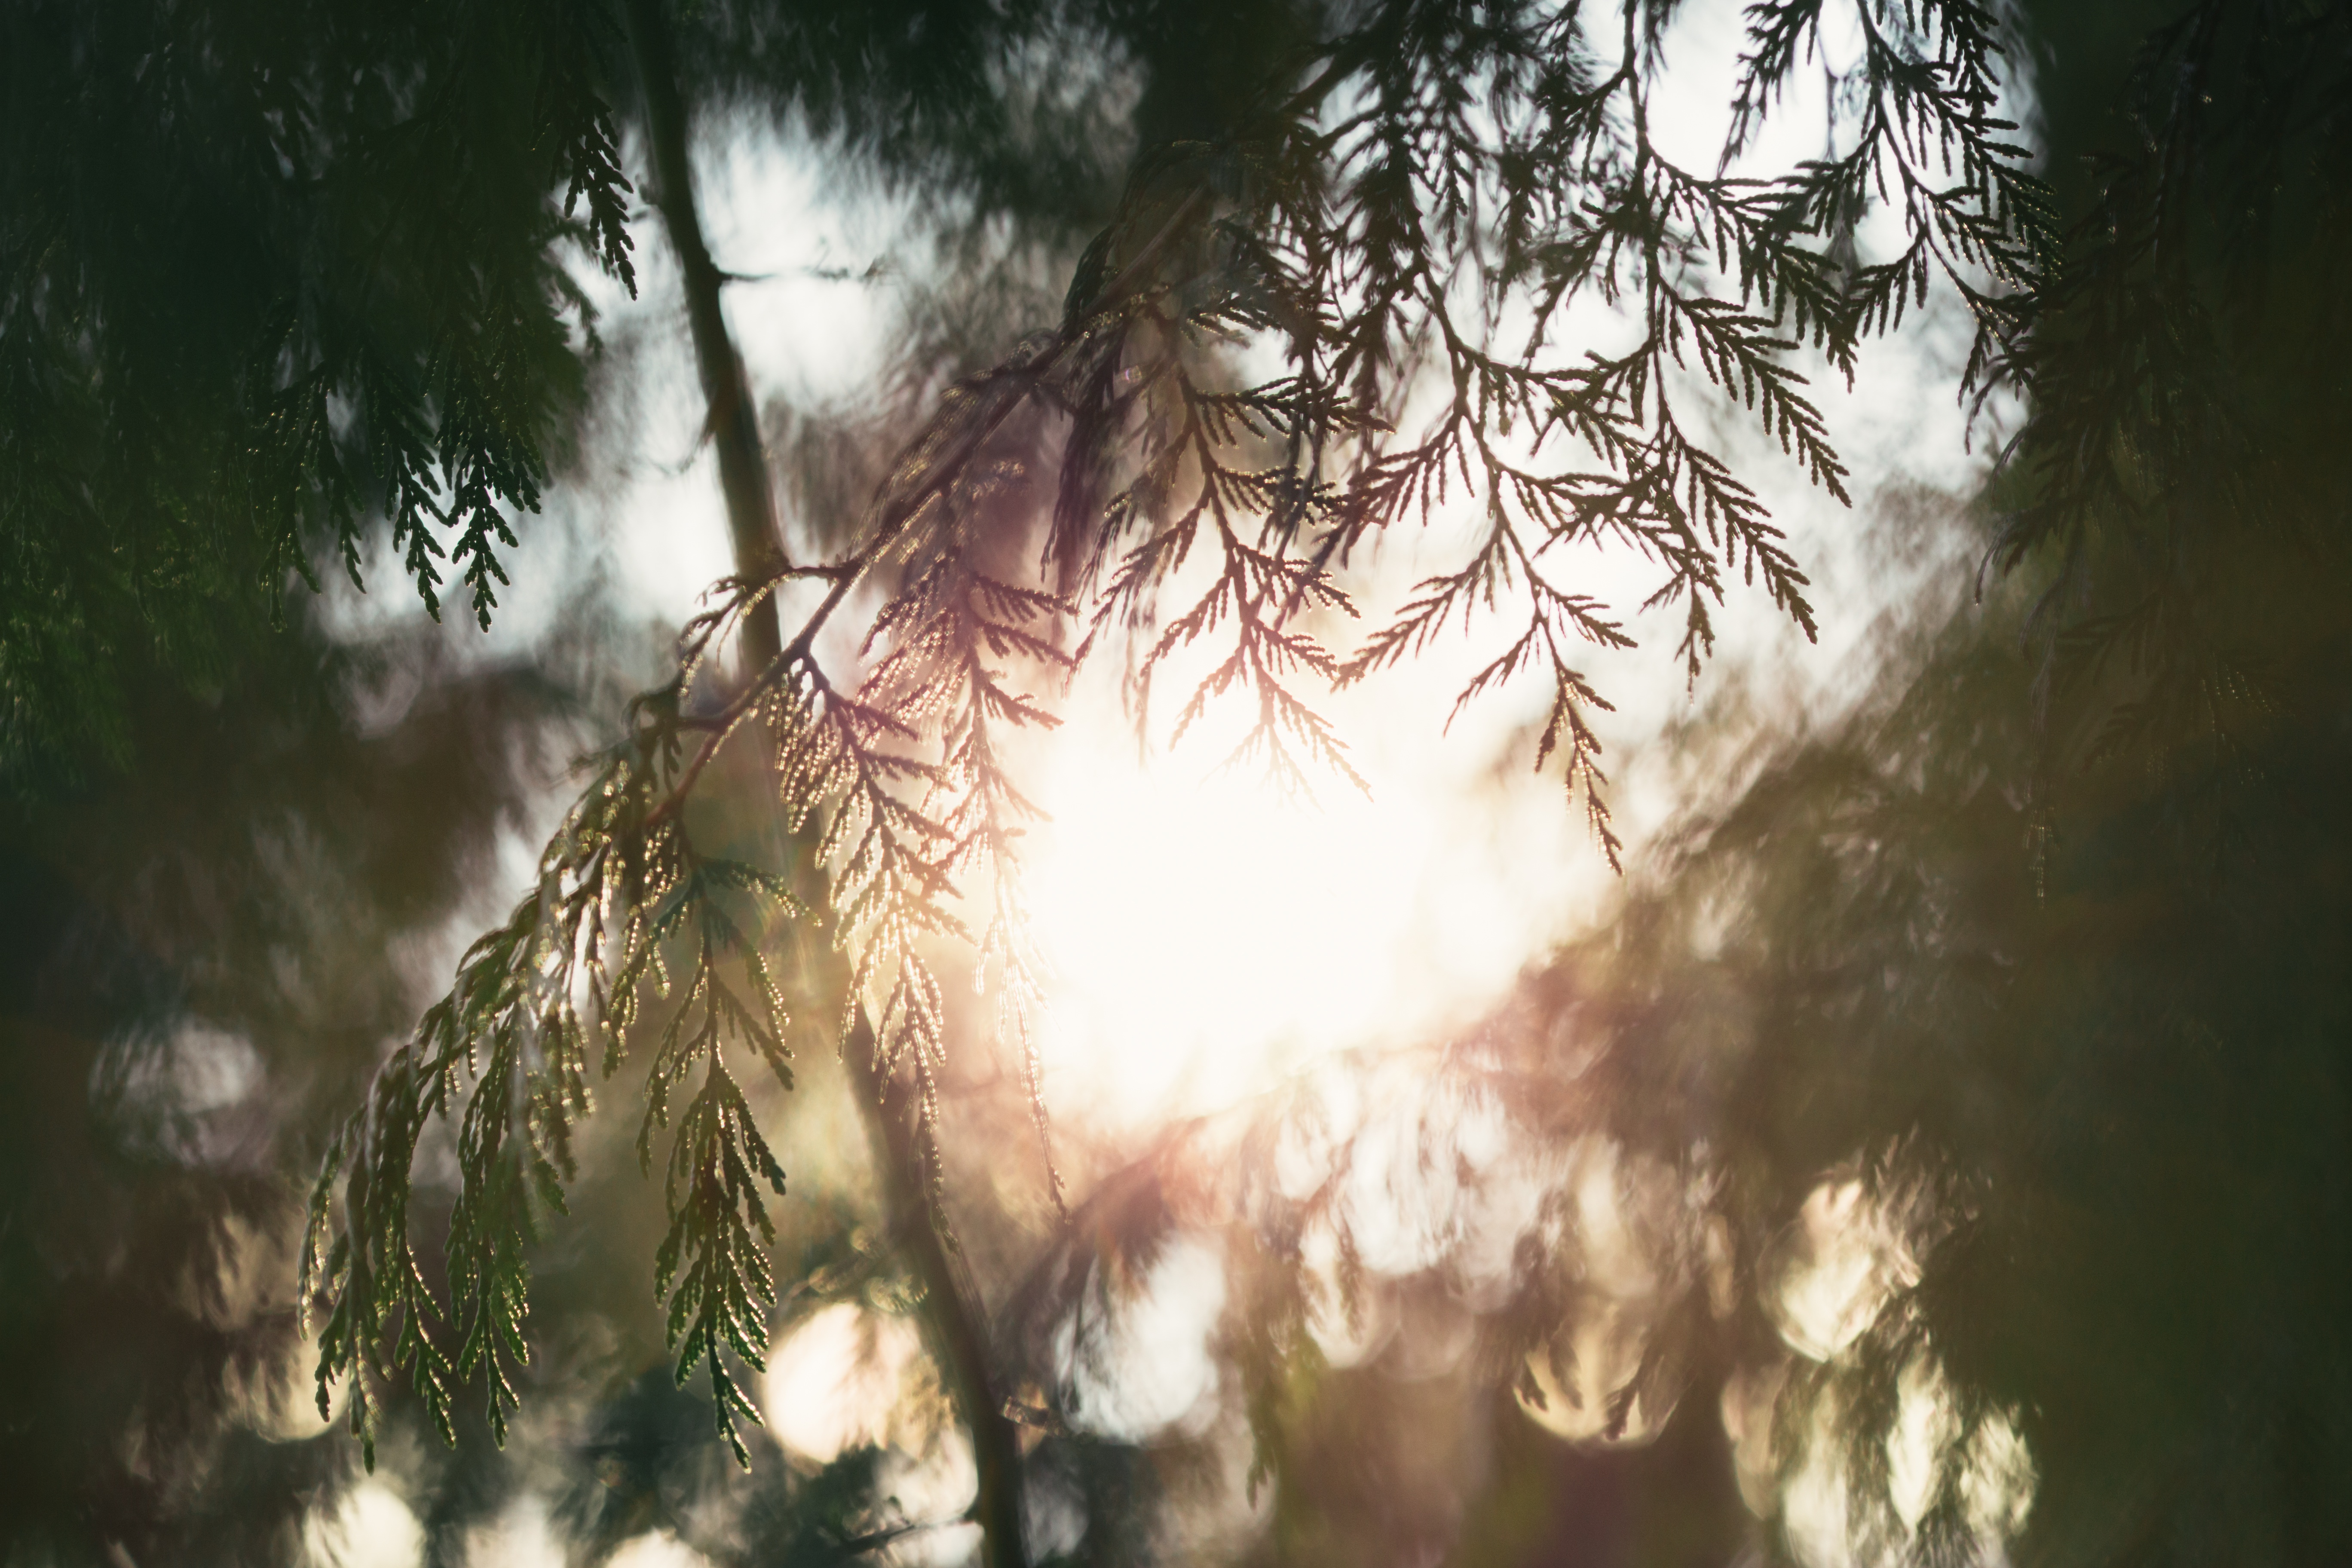
tree, nature, forest, branch, light, plant, sunlight, morning, flower, pine, reflection, autumn, fir, fern, cedar, atmospheric phenomenon, woody plant